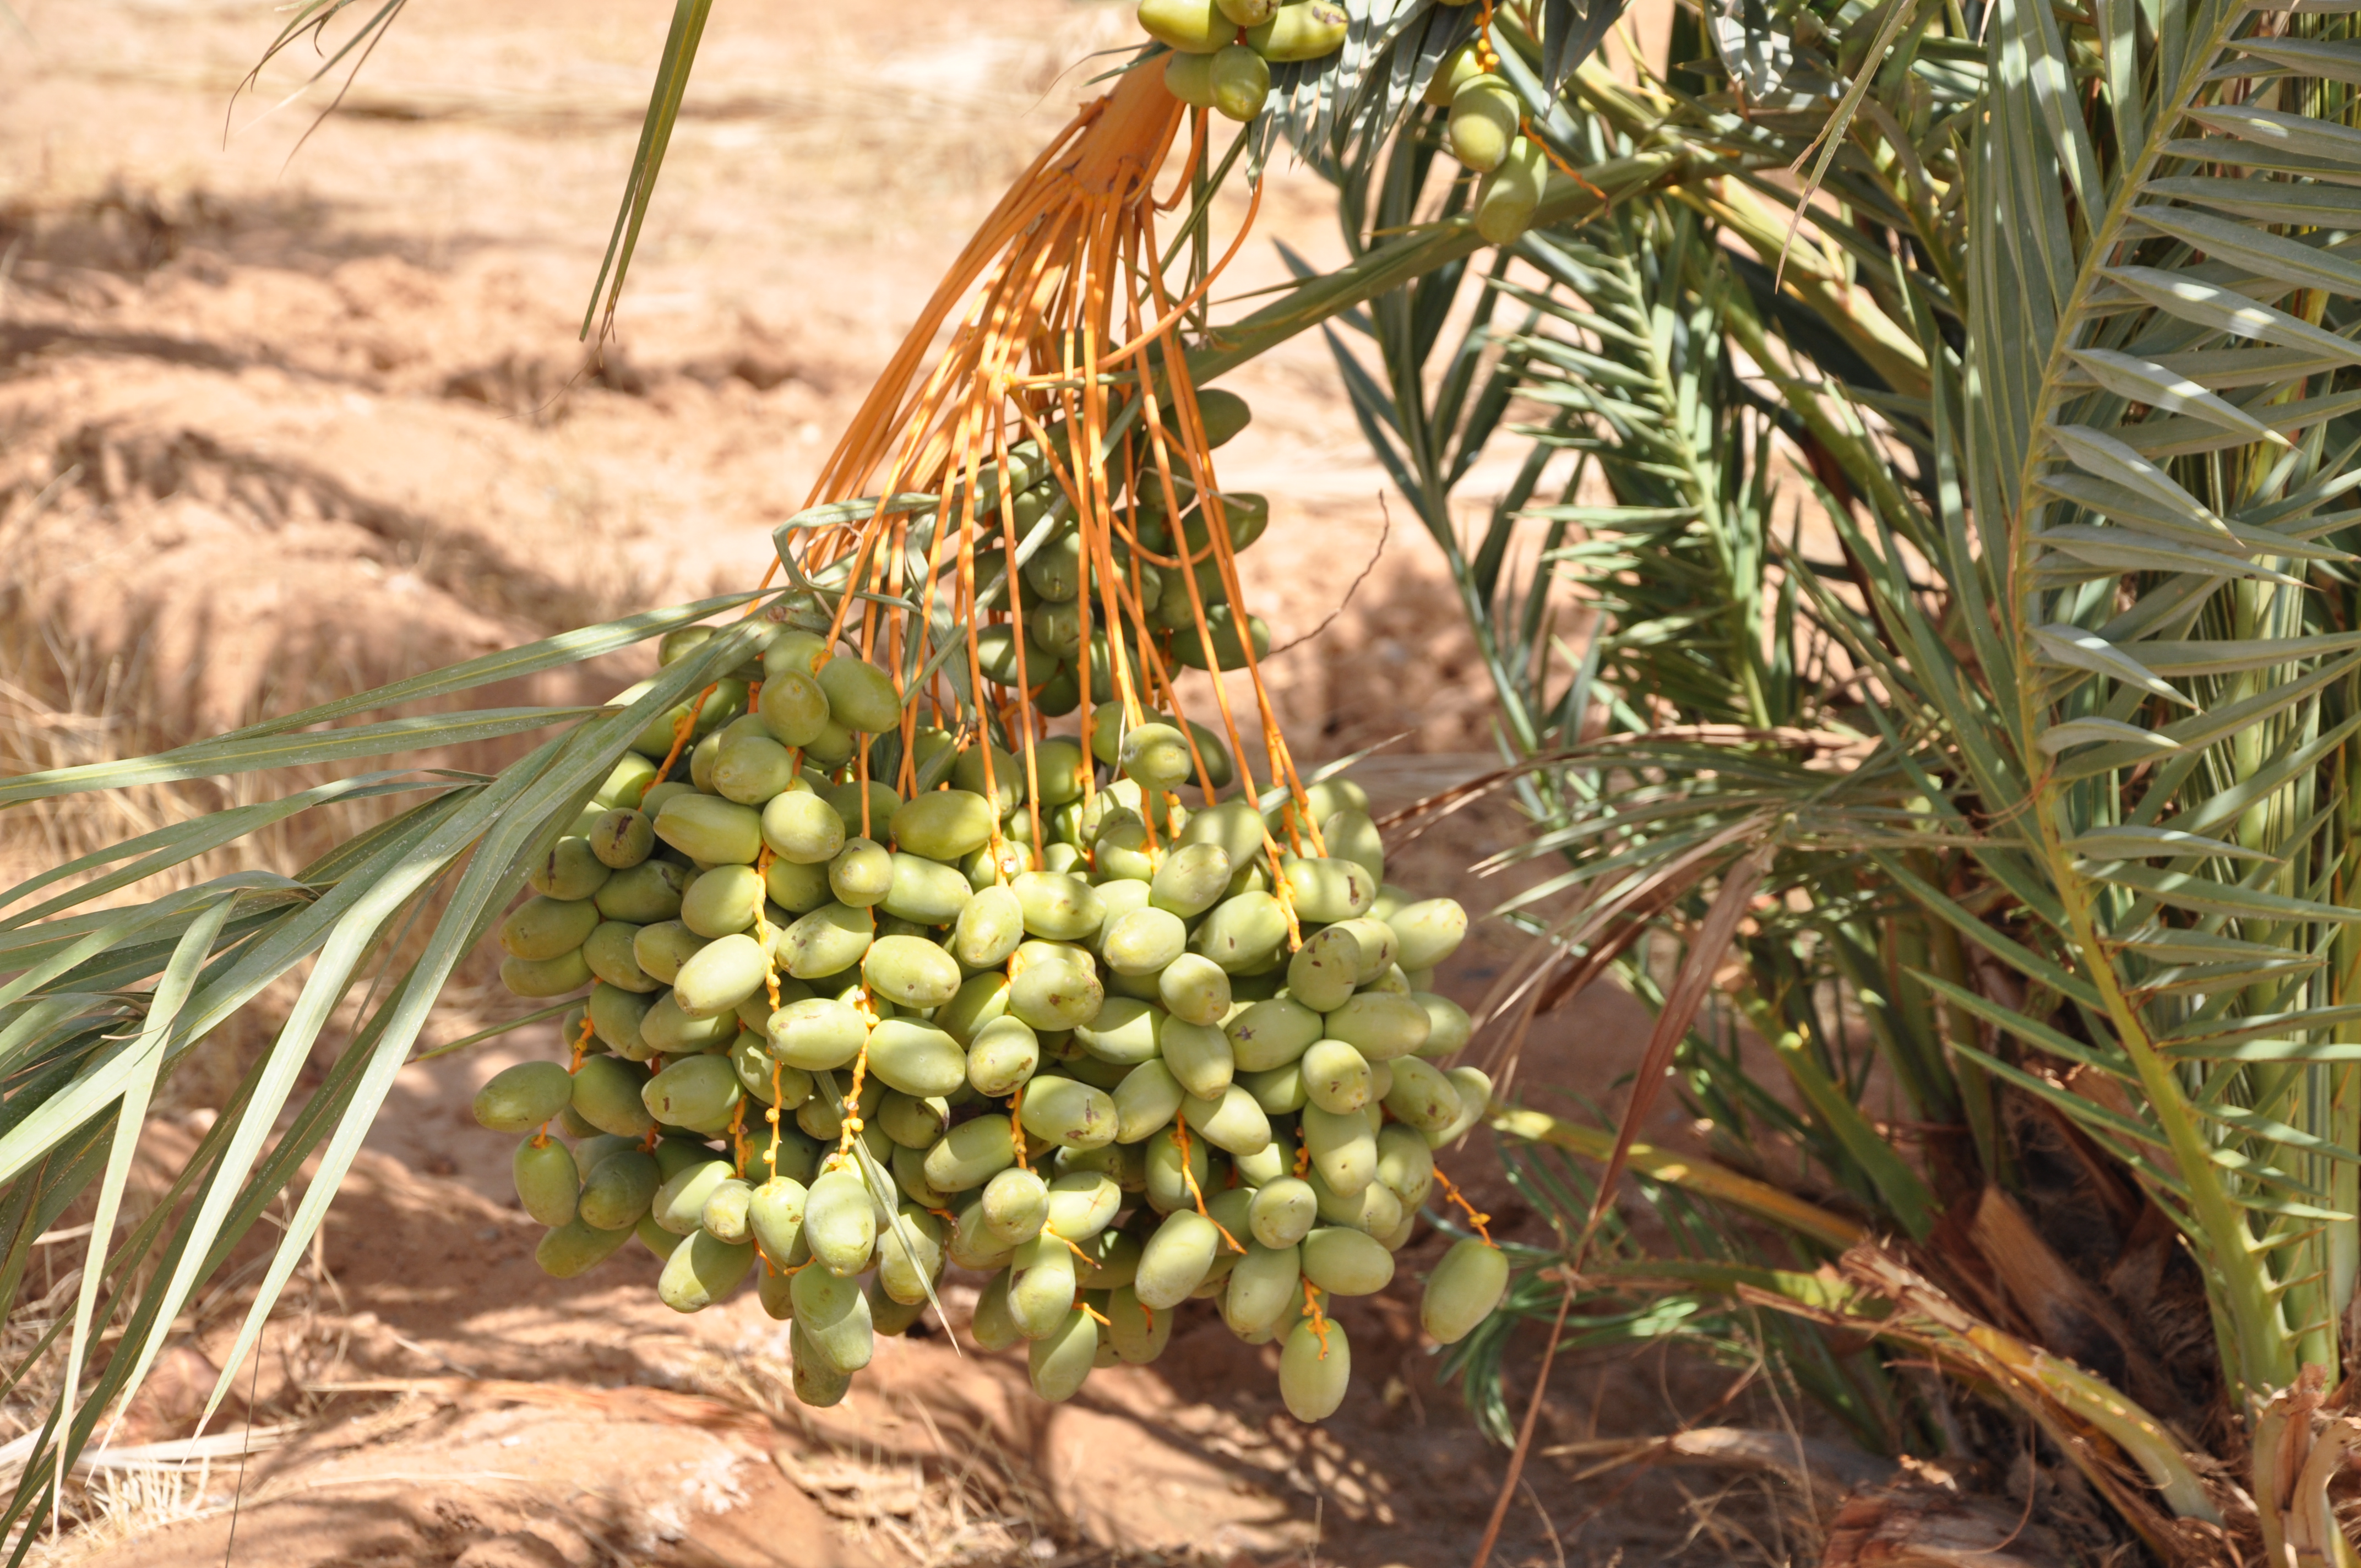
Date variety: Boumajhoul